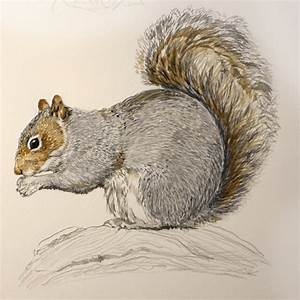
Label: scoiattolo